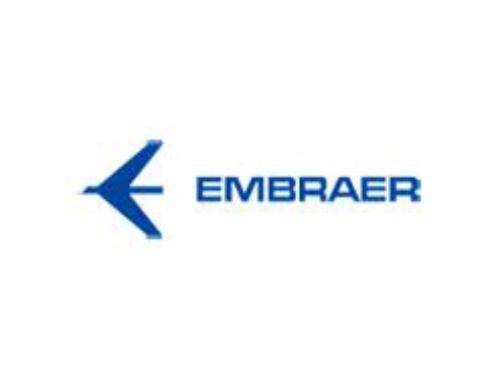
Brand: Embraer
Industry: Transportation